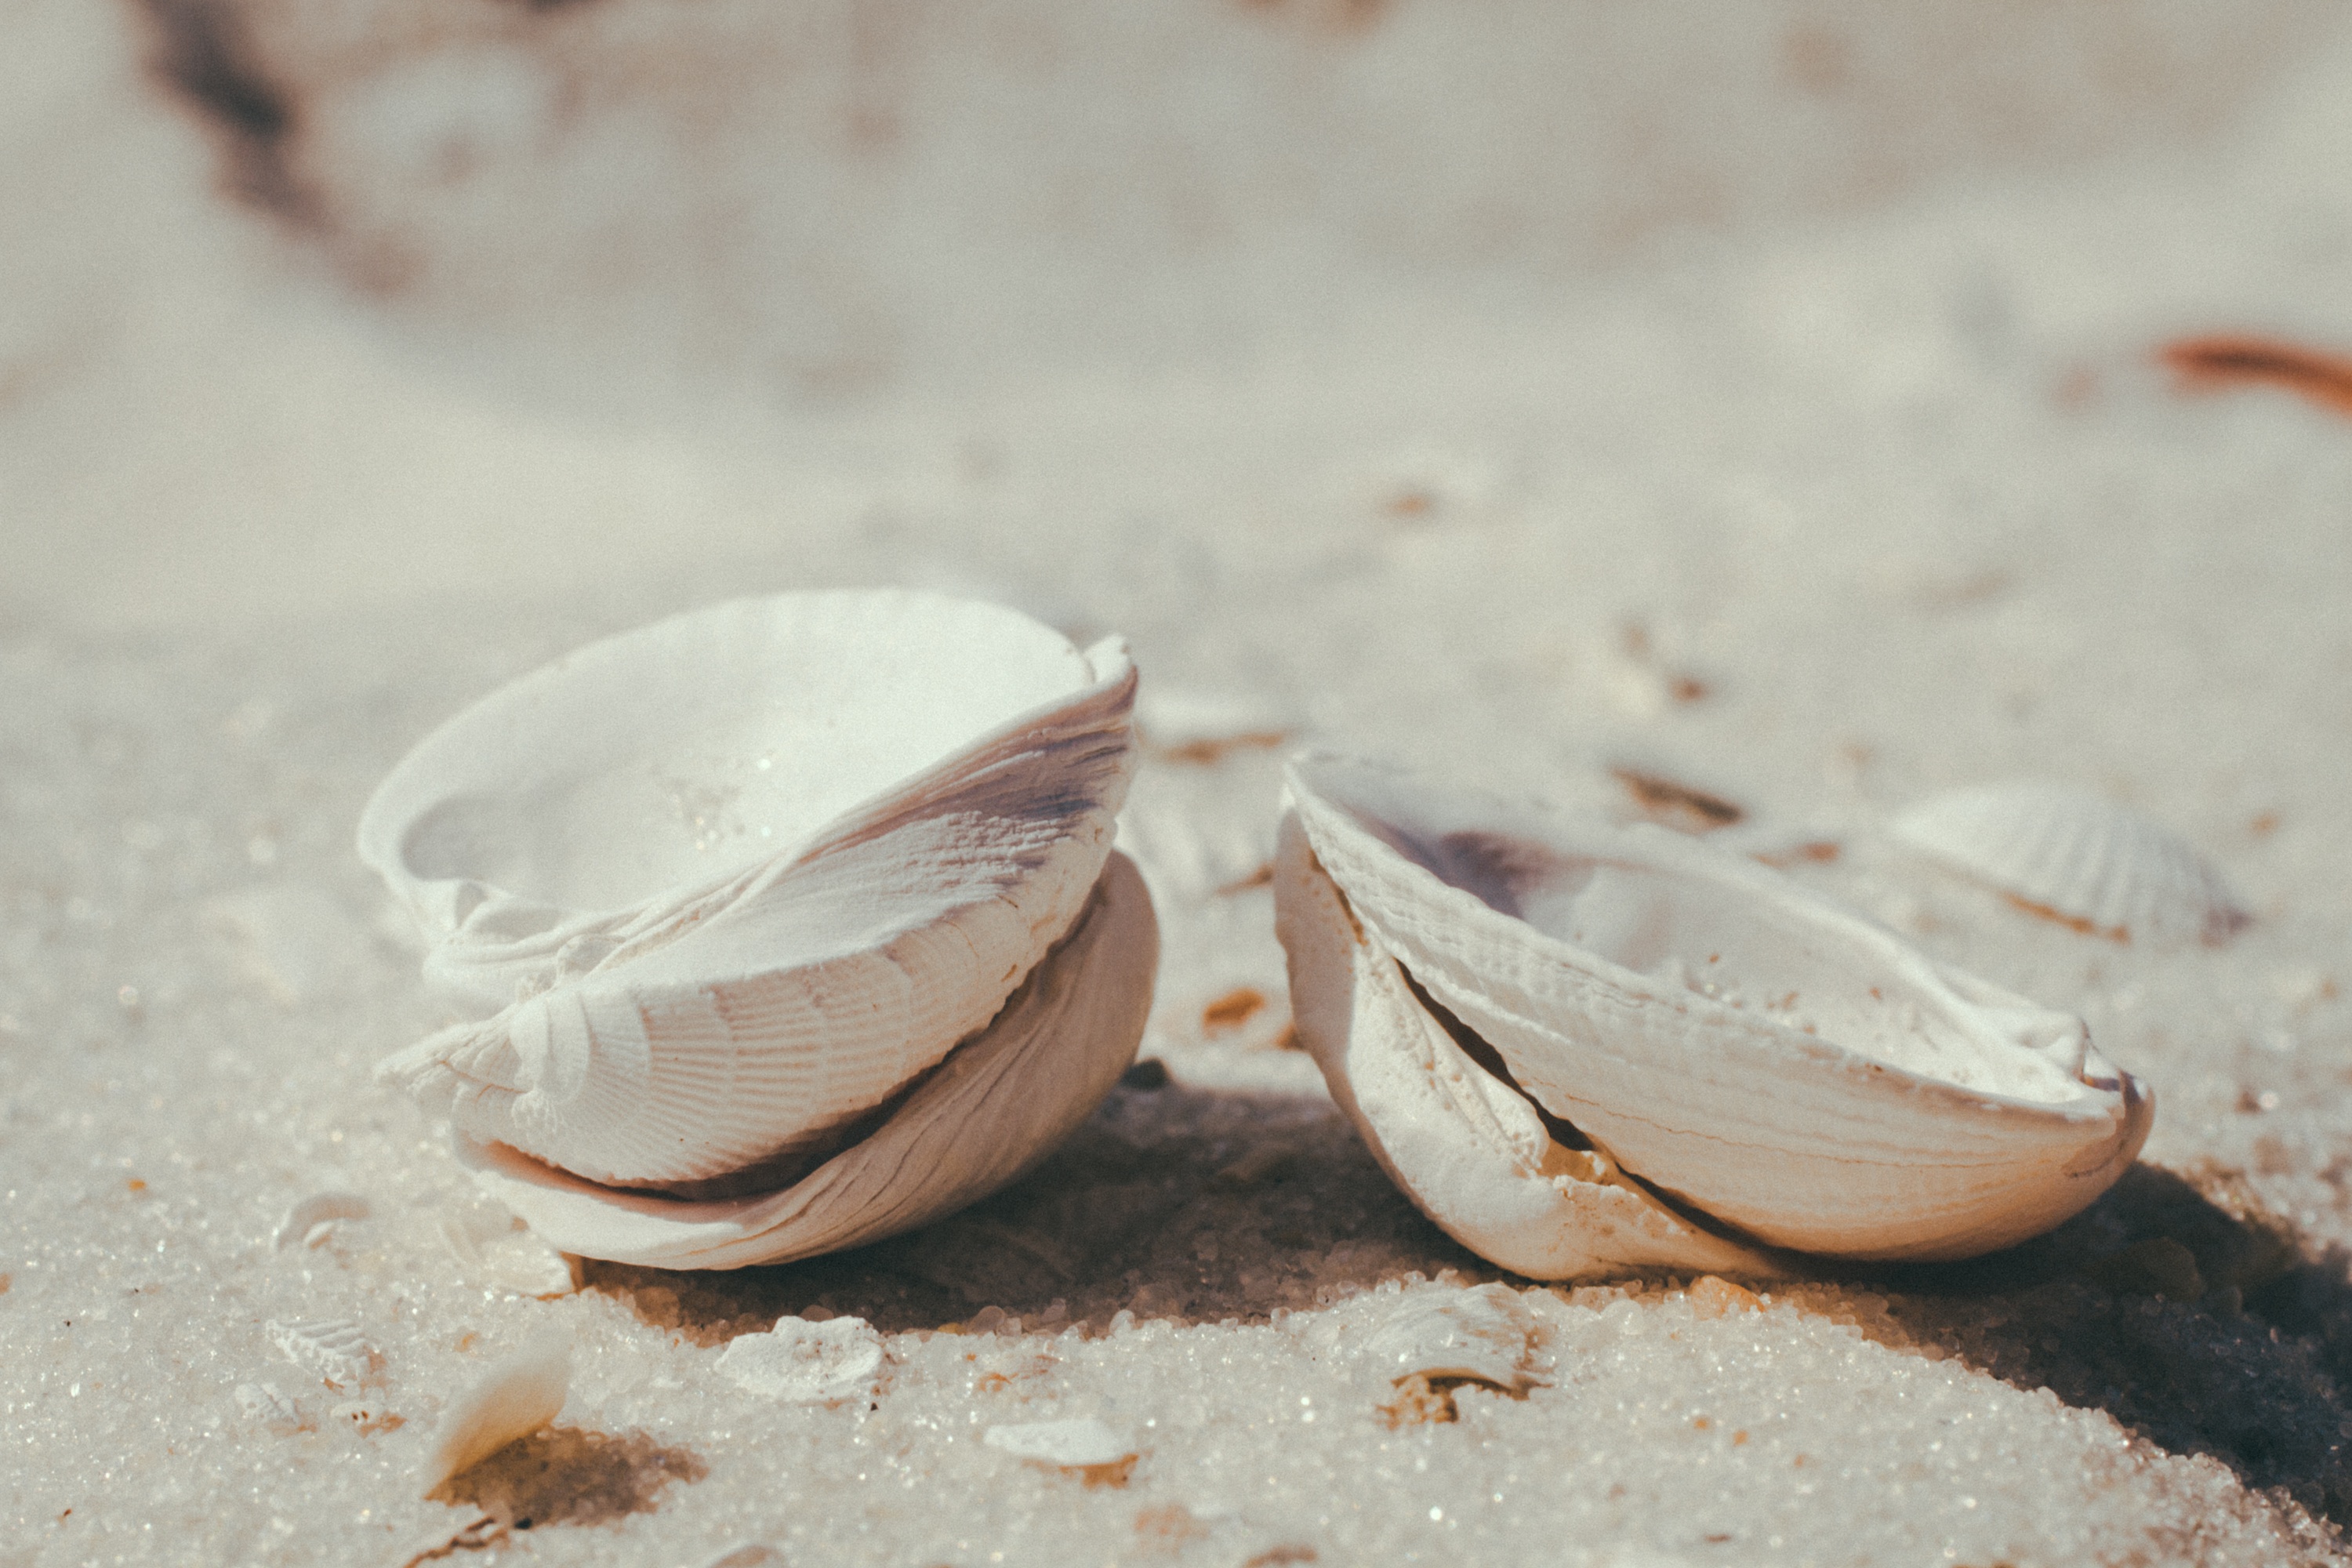
sand, wood, white, photography, leaf, flower, petal, food, material, invertebrate, seashell, close up, coconut, macro photography